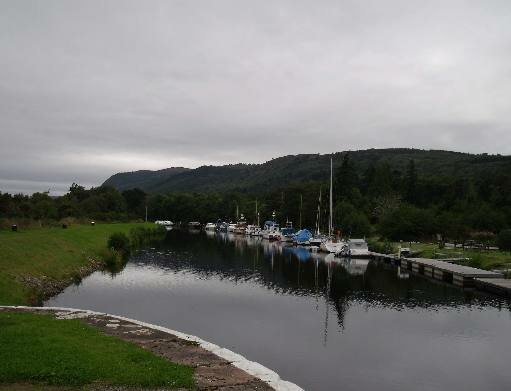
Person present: No